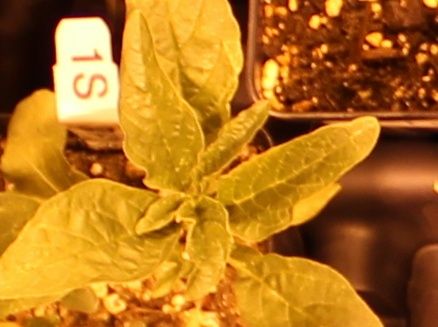
Label: Waterhemp